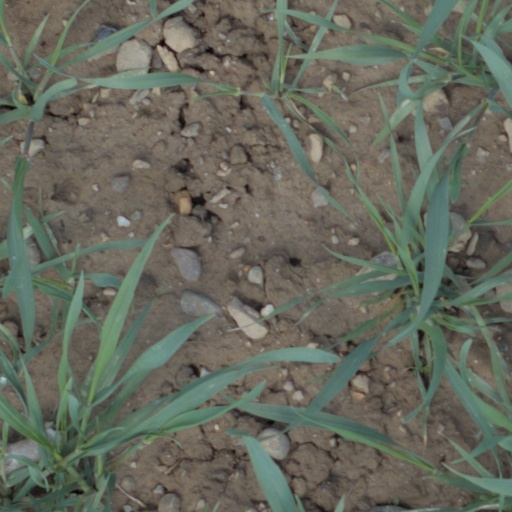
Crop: wheat